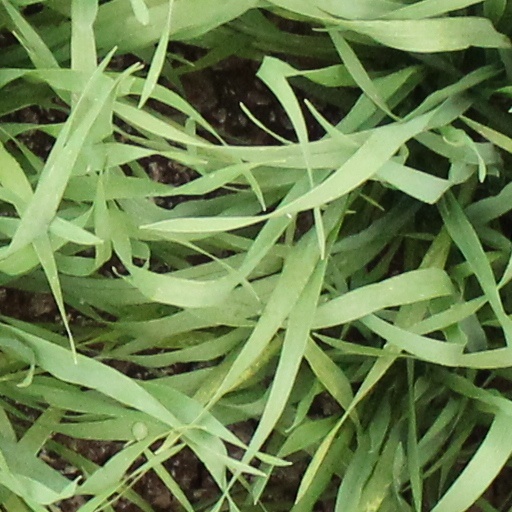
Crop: wheat